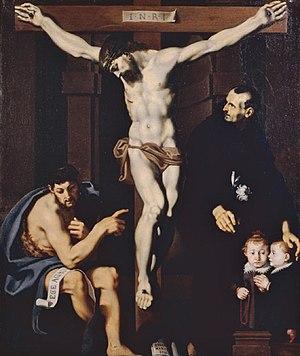
Andrea Lilio ou Lilli dit l'Anconitano est un peintre italien, le dernier représentant important du maniérisme pendant la Rome baroque.